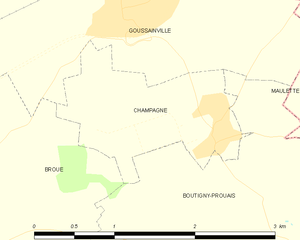
Carte de Champagne et des communes limitrophes.
Champagne est une ancienne commune française située dans le département d'Eure-et-Loir en région Centre-Val de Loire. Elle fusionne le 1ᵉʳ janvier 2015 avec l'ancienne commune de Goussainville pour créer la commune nouvelle nommée Goussainville. Elle devient commune déléguée de cette nouvelle commune.